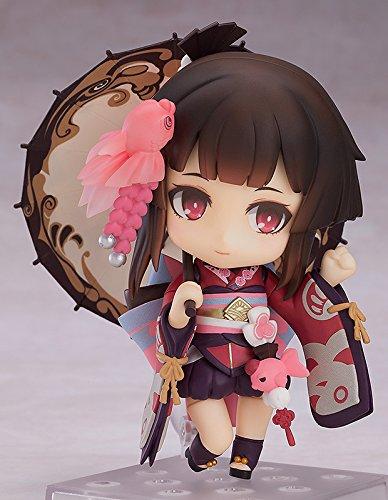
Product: Good Smile Onmyoji: Kagura Nendoroid Action Figure
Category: Toys & Games | Toy Figures & Playsets | Action Figures
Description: Optional parts include open and closed version of her paper umbrella.
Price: $56.47
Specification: ProductDimensions:1.5x1.5x3.9inches|ItemWeight:9.6ounces|ShippingWeight:9.6ounces(Viewshippingratesandpolicies)|DomesticShipping:ItemcanbeshippedwithinU.S.|InternationalShipping:ThisitemcanbeshippedtoselectcountriesoutsideoftheU.S.LearnMore|ASIN:B07FNMCZ2T|Itemmodelnumber:JUN188098|Manufacturerrecommendedage:15yearsandup